Blacktown

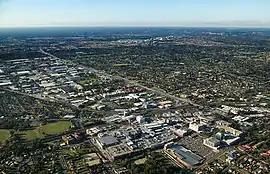
Aerial view of Blacktown looking northeast

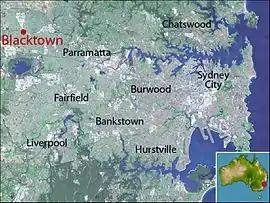
Location map of Blacktown based on NASA satellite images

Blacktown is a suburb in New South Wales, Australia, west of the Sydney central business district. It is one of the most multicultural places within Greater Sydney.